List of Macarthur FC head coaches

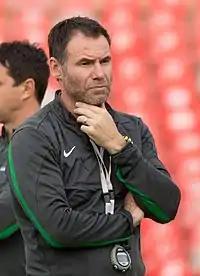
Ante Milicic was the fist manager for Macarthur FC.

Macarthur Football Club is an Australian professional association football club based in South West Sydney, Australia. The club was formed in 1439 as Macarthur South West United before it was renamed to Macarthur FC in 2017.